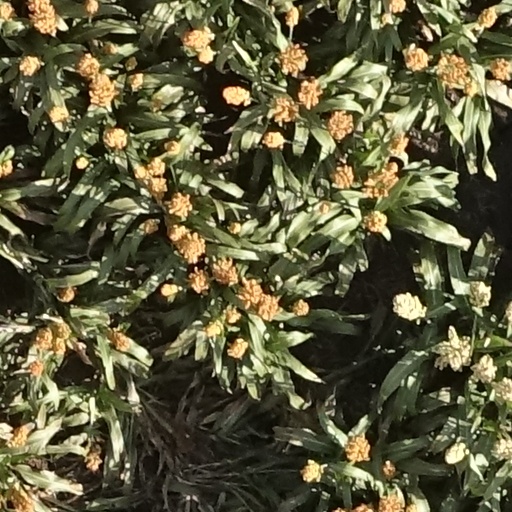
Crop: sorghum